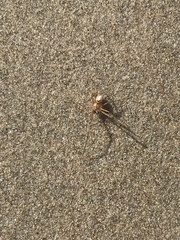
Species: Lactrodectus_hesperus